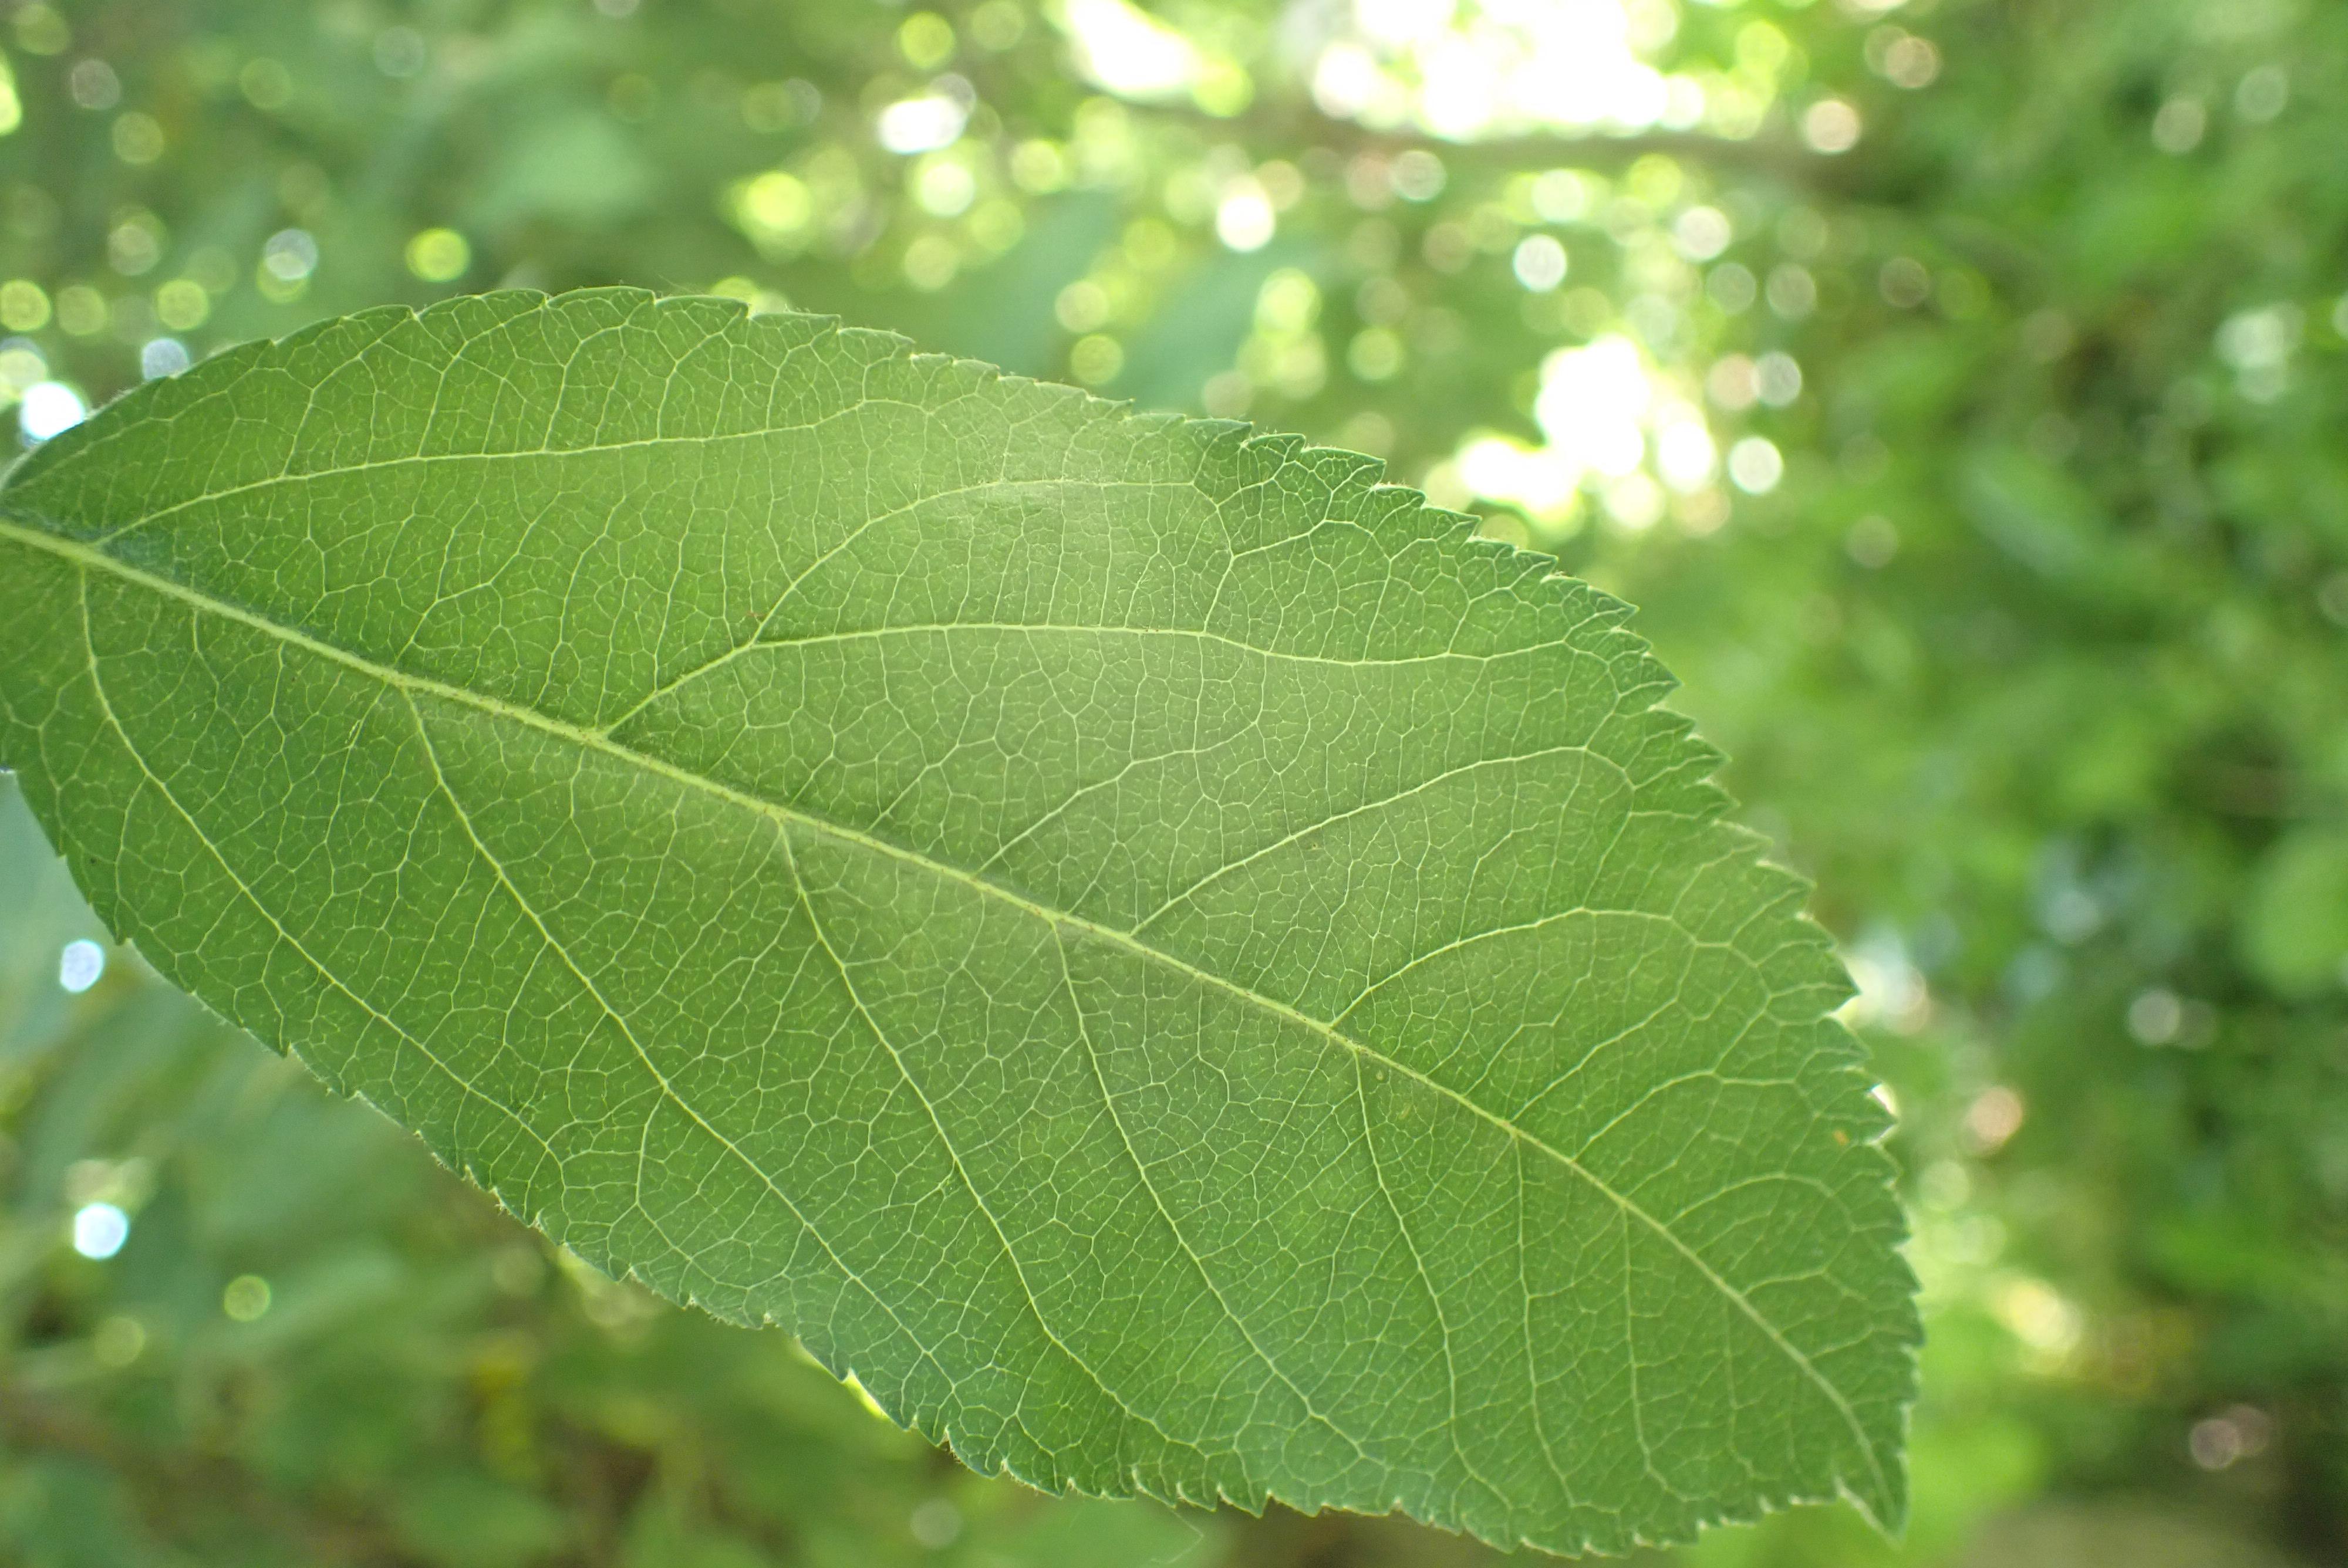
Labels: healthy